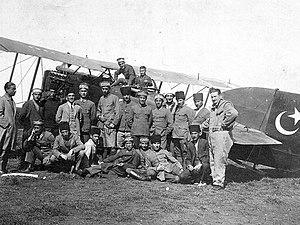
Le Breguet 14 est un biplan conçu en France et utilisé pendant la Première Guerre mondiale. Il servait comme avion de reconnaissance ou bombardier. Il a été fabriqué en un grand nombre d’exemplaires durant la guerre et la production a été poursuivie bien au-delà de 1918.